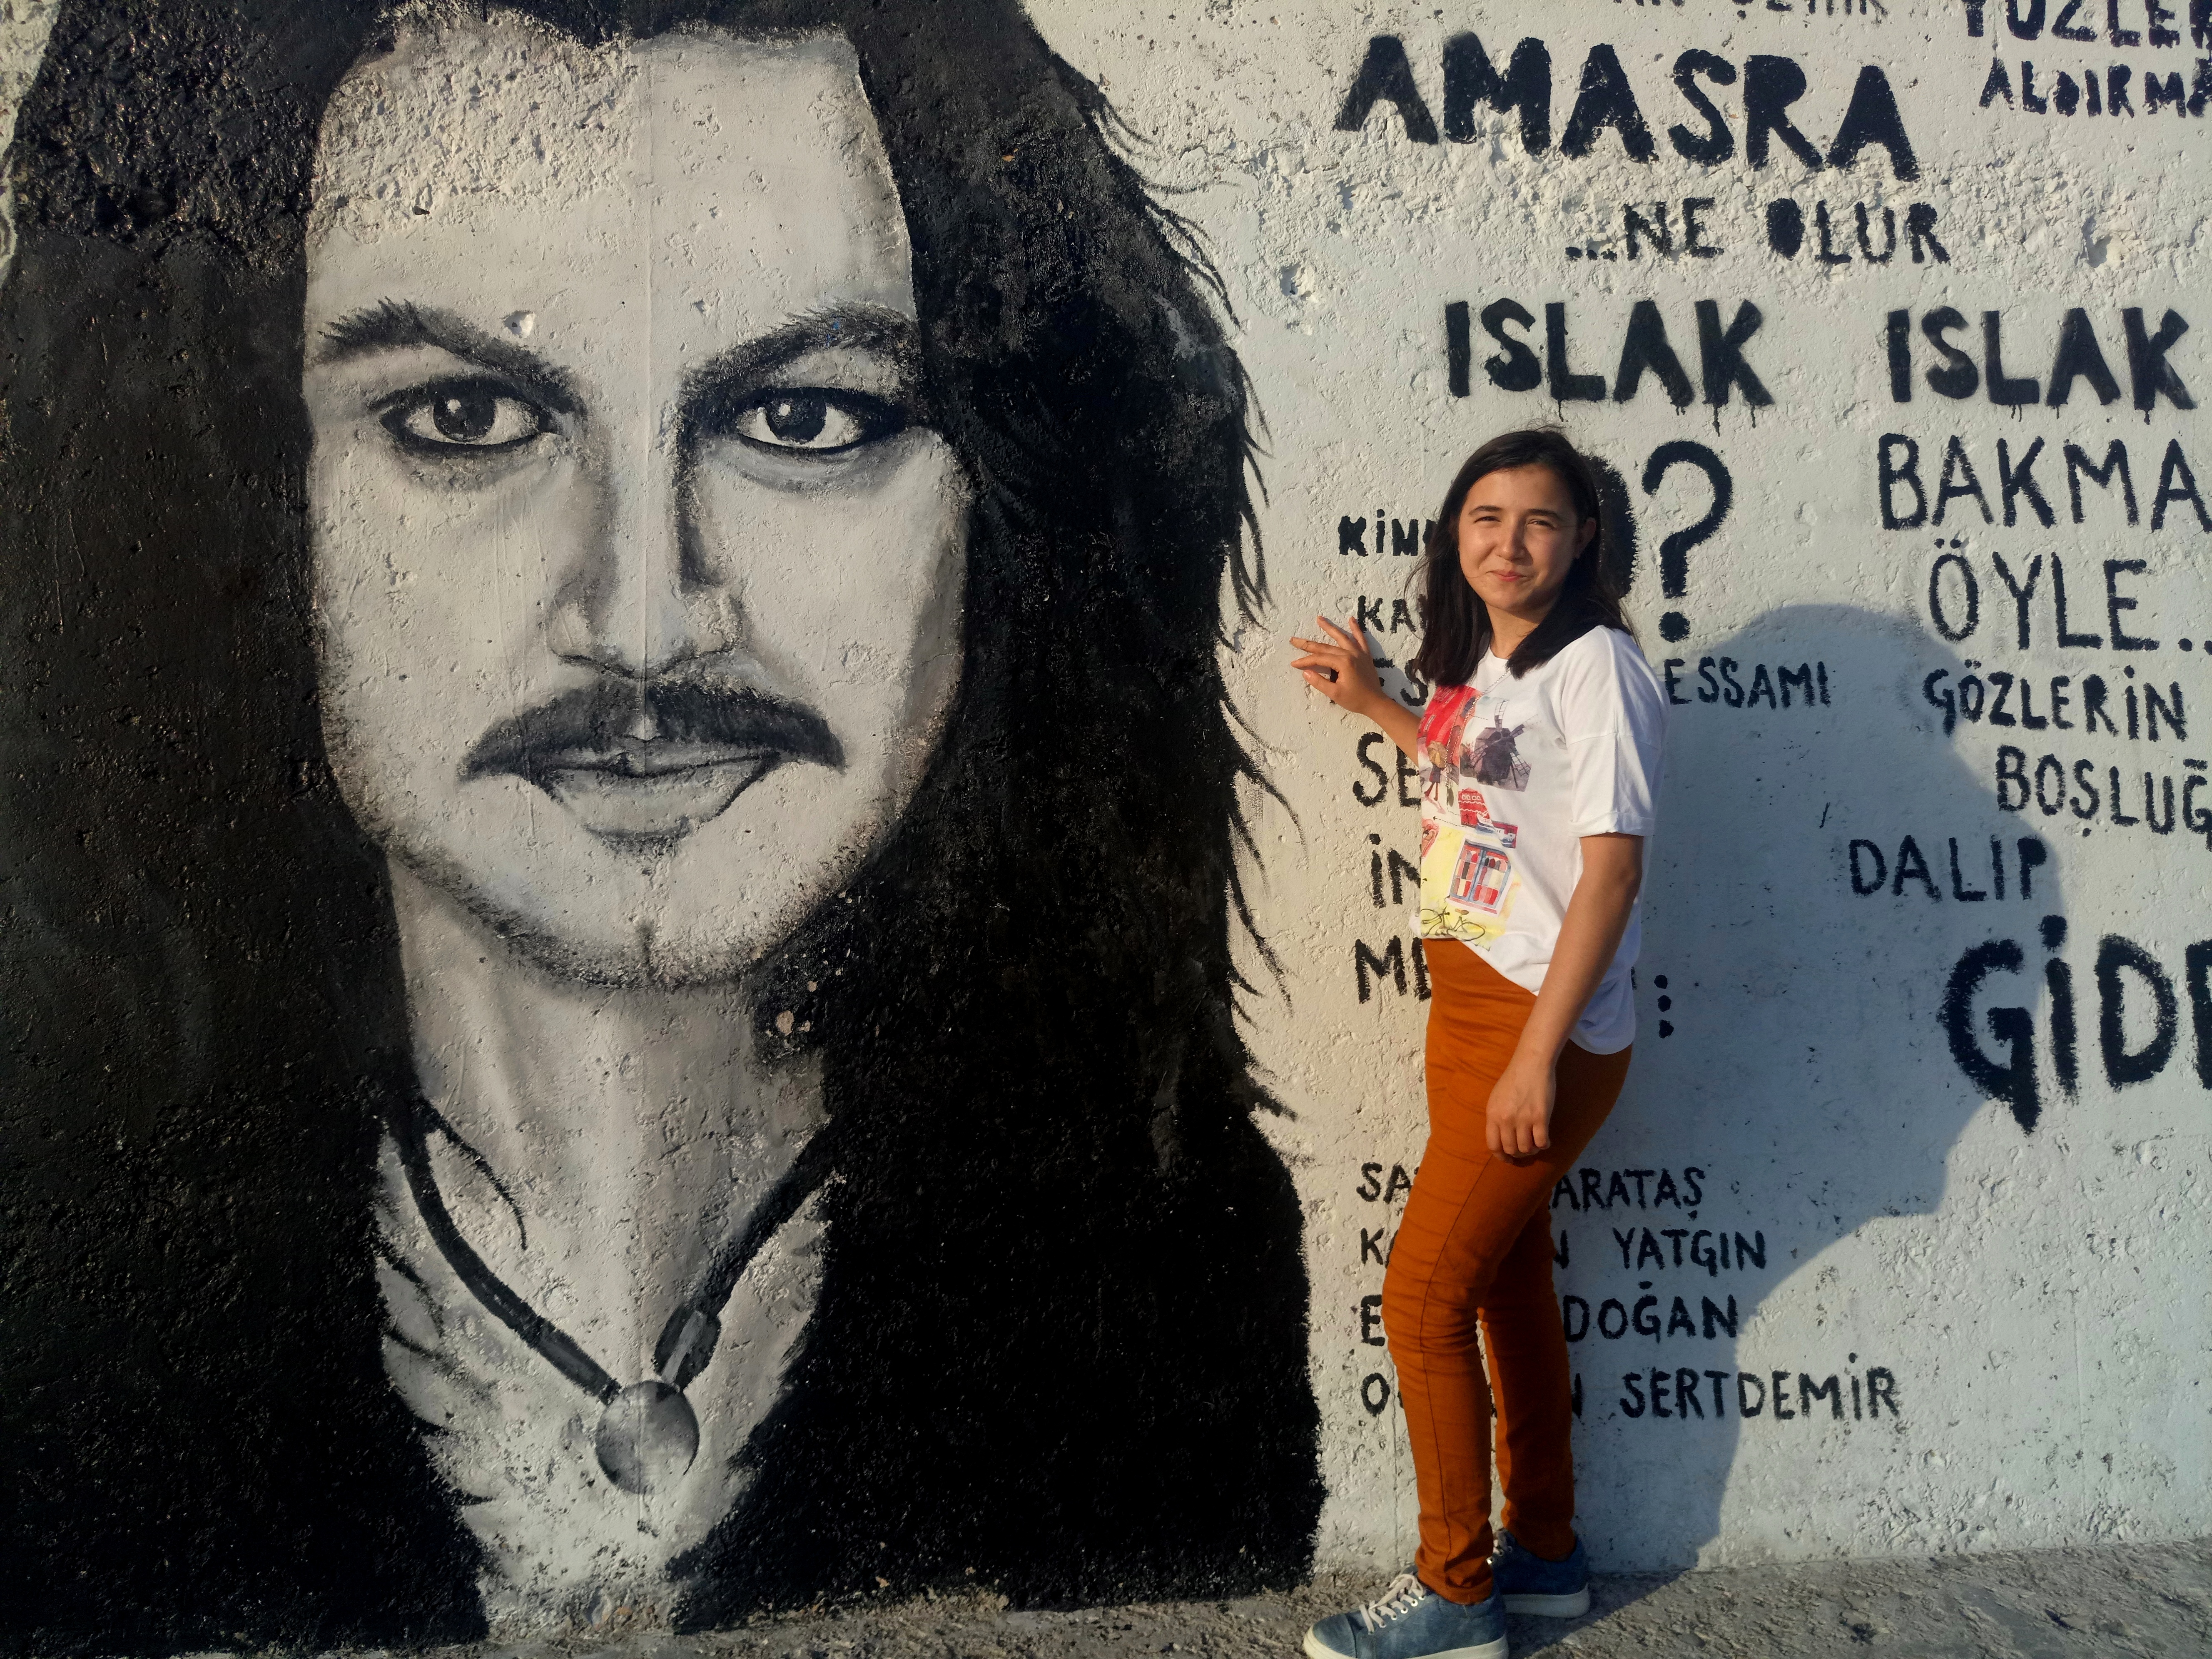
nature, outdoor, person, people, girl, woman, hair, cute, portrait, model, mural painting, street art, art, forehead, moustache, mural, graffiti